Street names in Barcelona

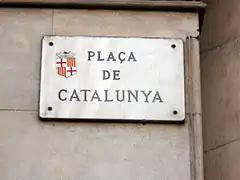
Plaça de Catalunya sign. Since the end of the 19th century it has been the hub of Barcelona

The odonyms of Barcelona — meaning the street names in Barcelona along with the names of thoroughfares and other roads in the city — are regulated by the "Ponència de Nomenclàtor dels Carrers de Barcelona", a commission under the Department of Culture of the Barcelona City Council.